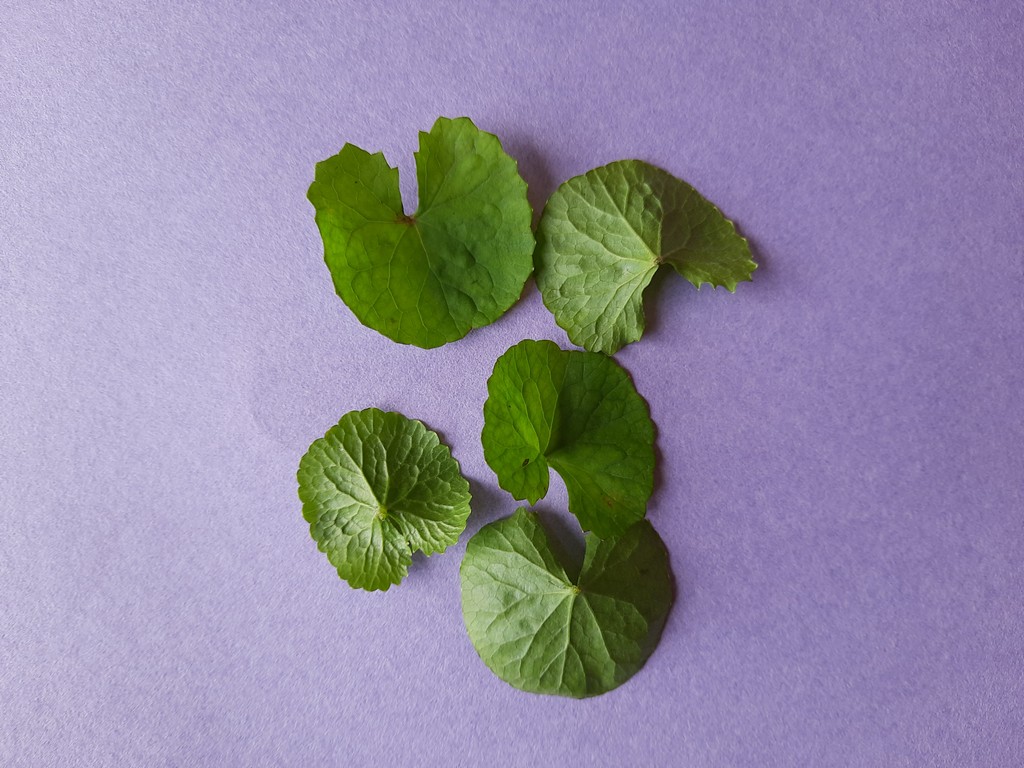
Label: Healthy